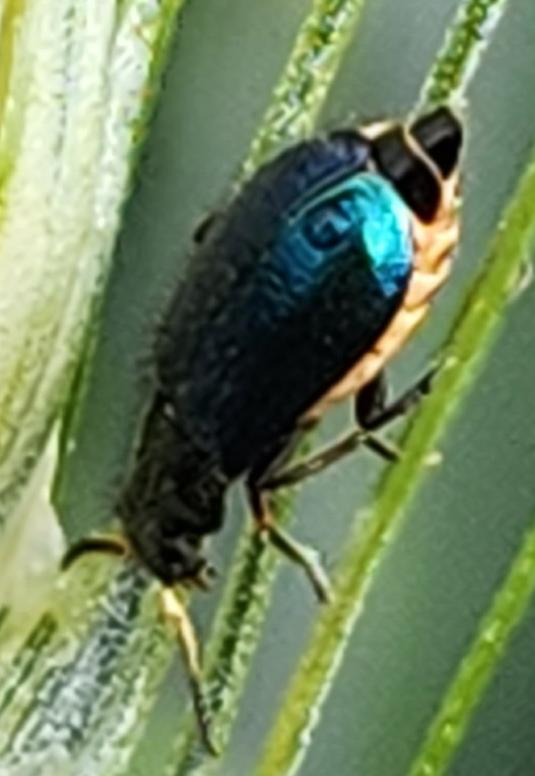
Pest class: predators